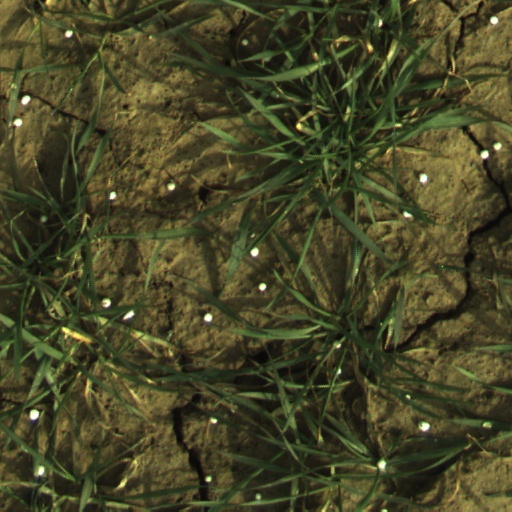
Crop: wheat